Majili

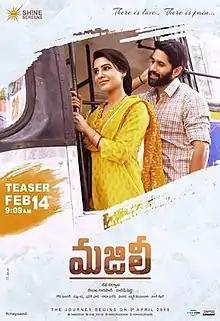
Theatrical release poster

Majili is a 2019 Indian Telugu-language romantic sports drama film directed by Shiva Nirvana and produced by Sahu Garapati and Harish Peddi under the banner of Shine Screens Production. The film stars Naga Chaitanya, Samantha Ruth Prabhu and Divyansha Kaushik, with Subbaraju, Rao Ramesh, and Atul Kulkarni in supporting roles.